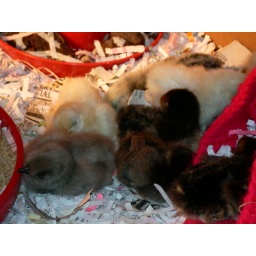
sleeping in the hat